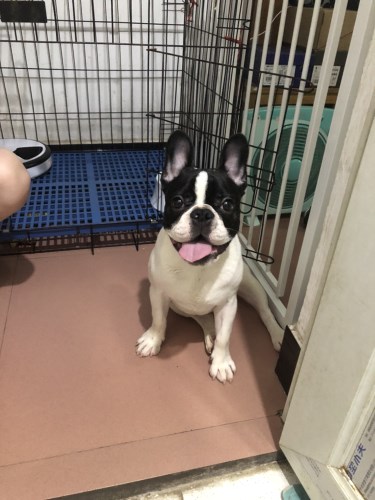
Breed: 1121-n000002-French_bulldog